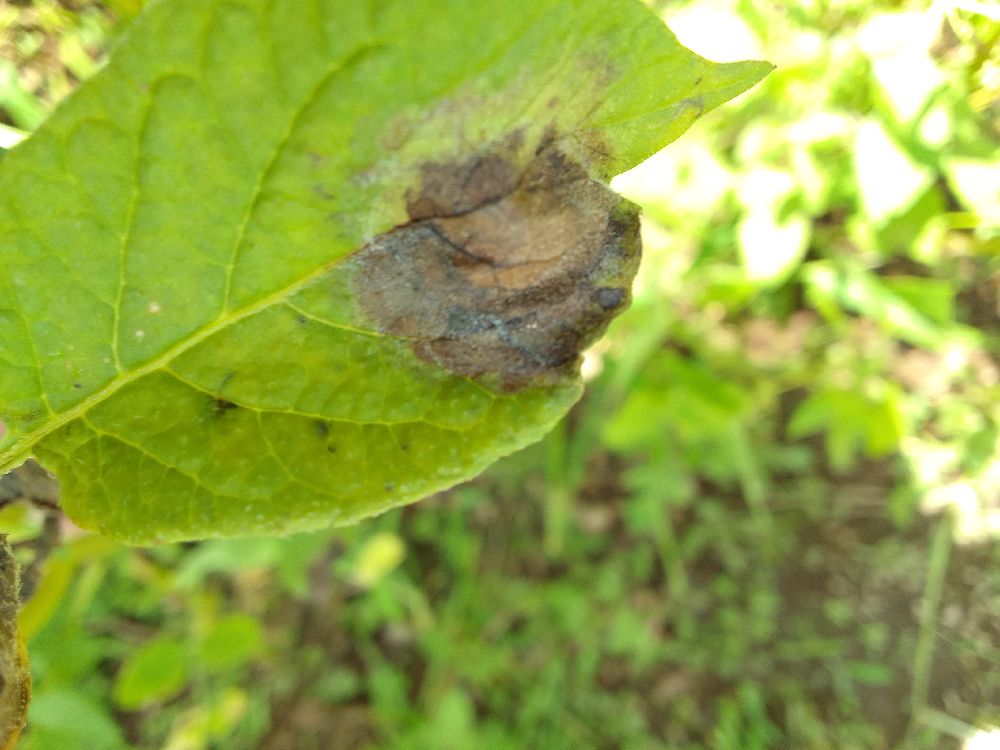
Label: Late blight